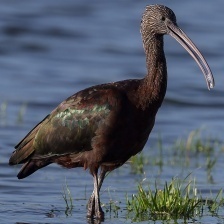
Species: GLOSSY IBIS
Scientific name: PLEGADIS FALCINELLUS